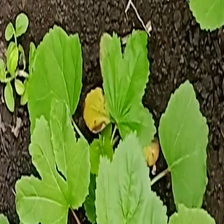
Weed species: Little_Mallow(Malva parviflora)